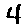
Label: 4